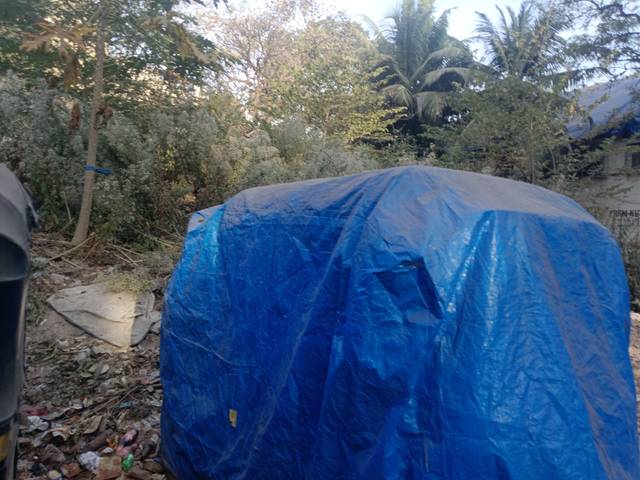
Region: India
Coordinates: 19.086, 72.907